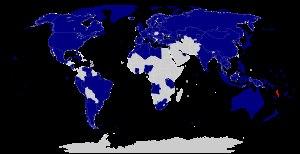
Voici les représentations diplomatiques du Vanuatu à l'étranger: